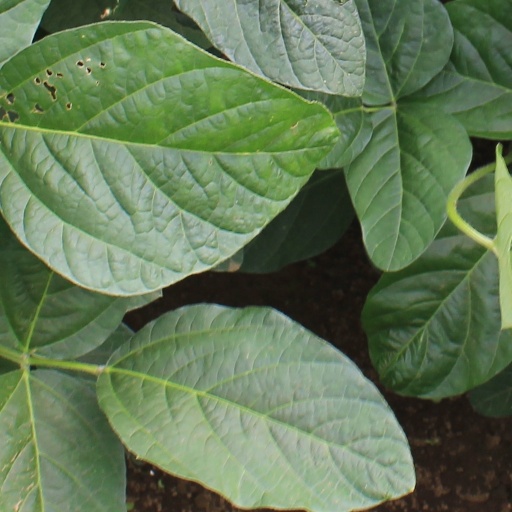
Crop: soybean